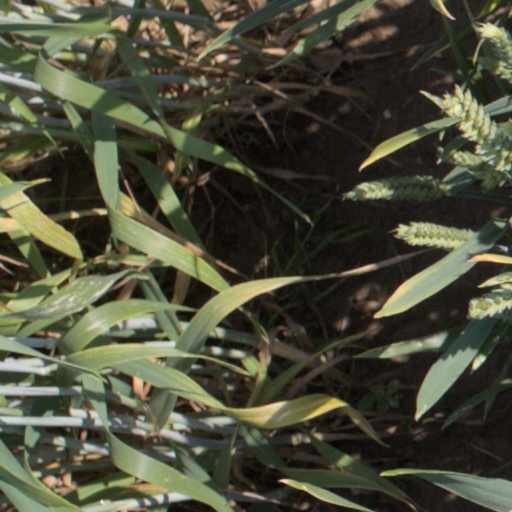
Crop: wheat